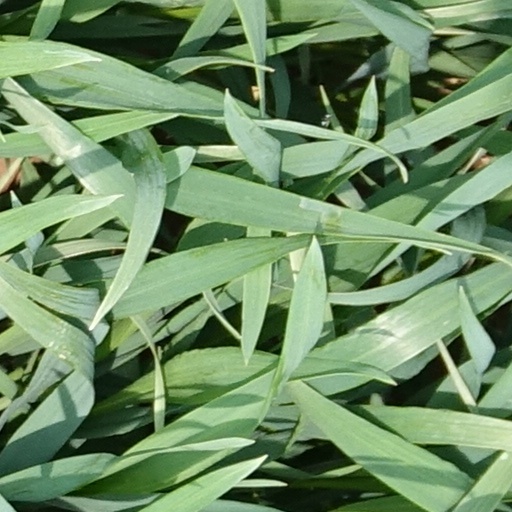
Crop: wheat